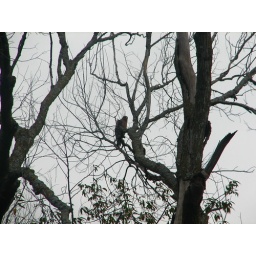
Red-shouldered hawk sitting in dead tree on the Northeast corner of World Peace Wetland Prairie. Image 7429